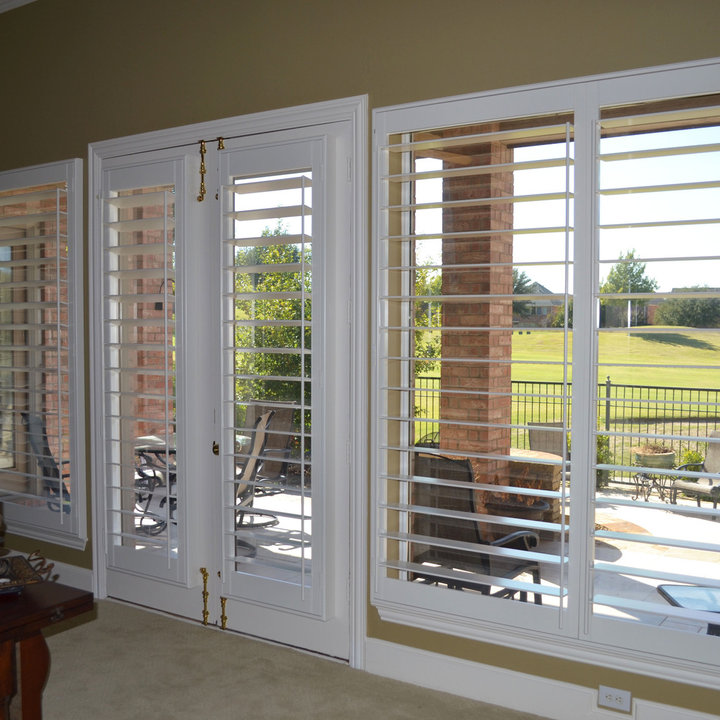
Style: Classic